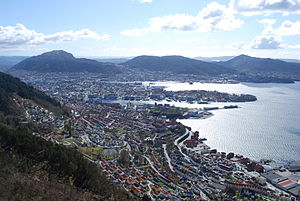
Sandviksfjeldet
Udsigt fra Sandvikspilen mod Bergen, med Løvstakken, Damsgårdsfjeldet og Lyderhorn i baggrunden.